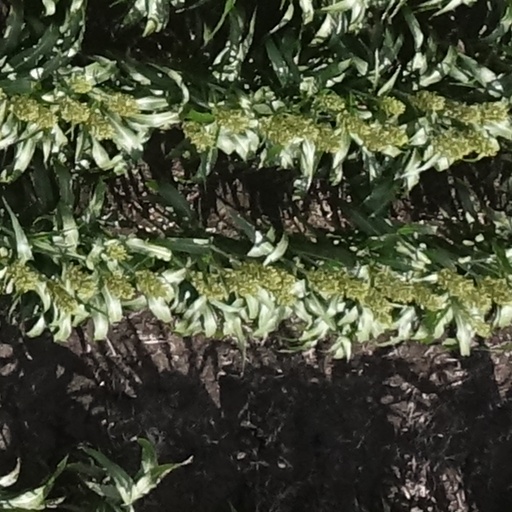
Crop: sorghum